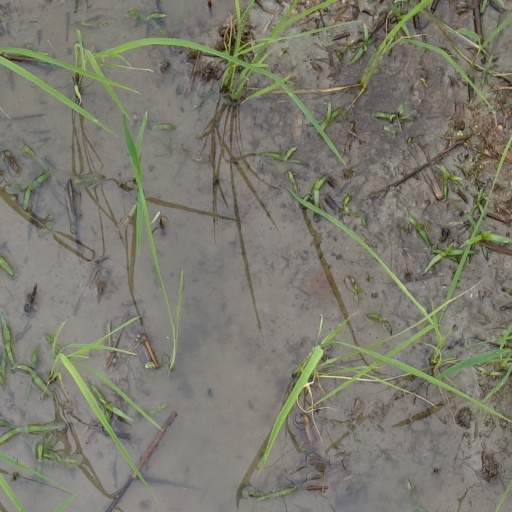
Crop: rice